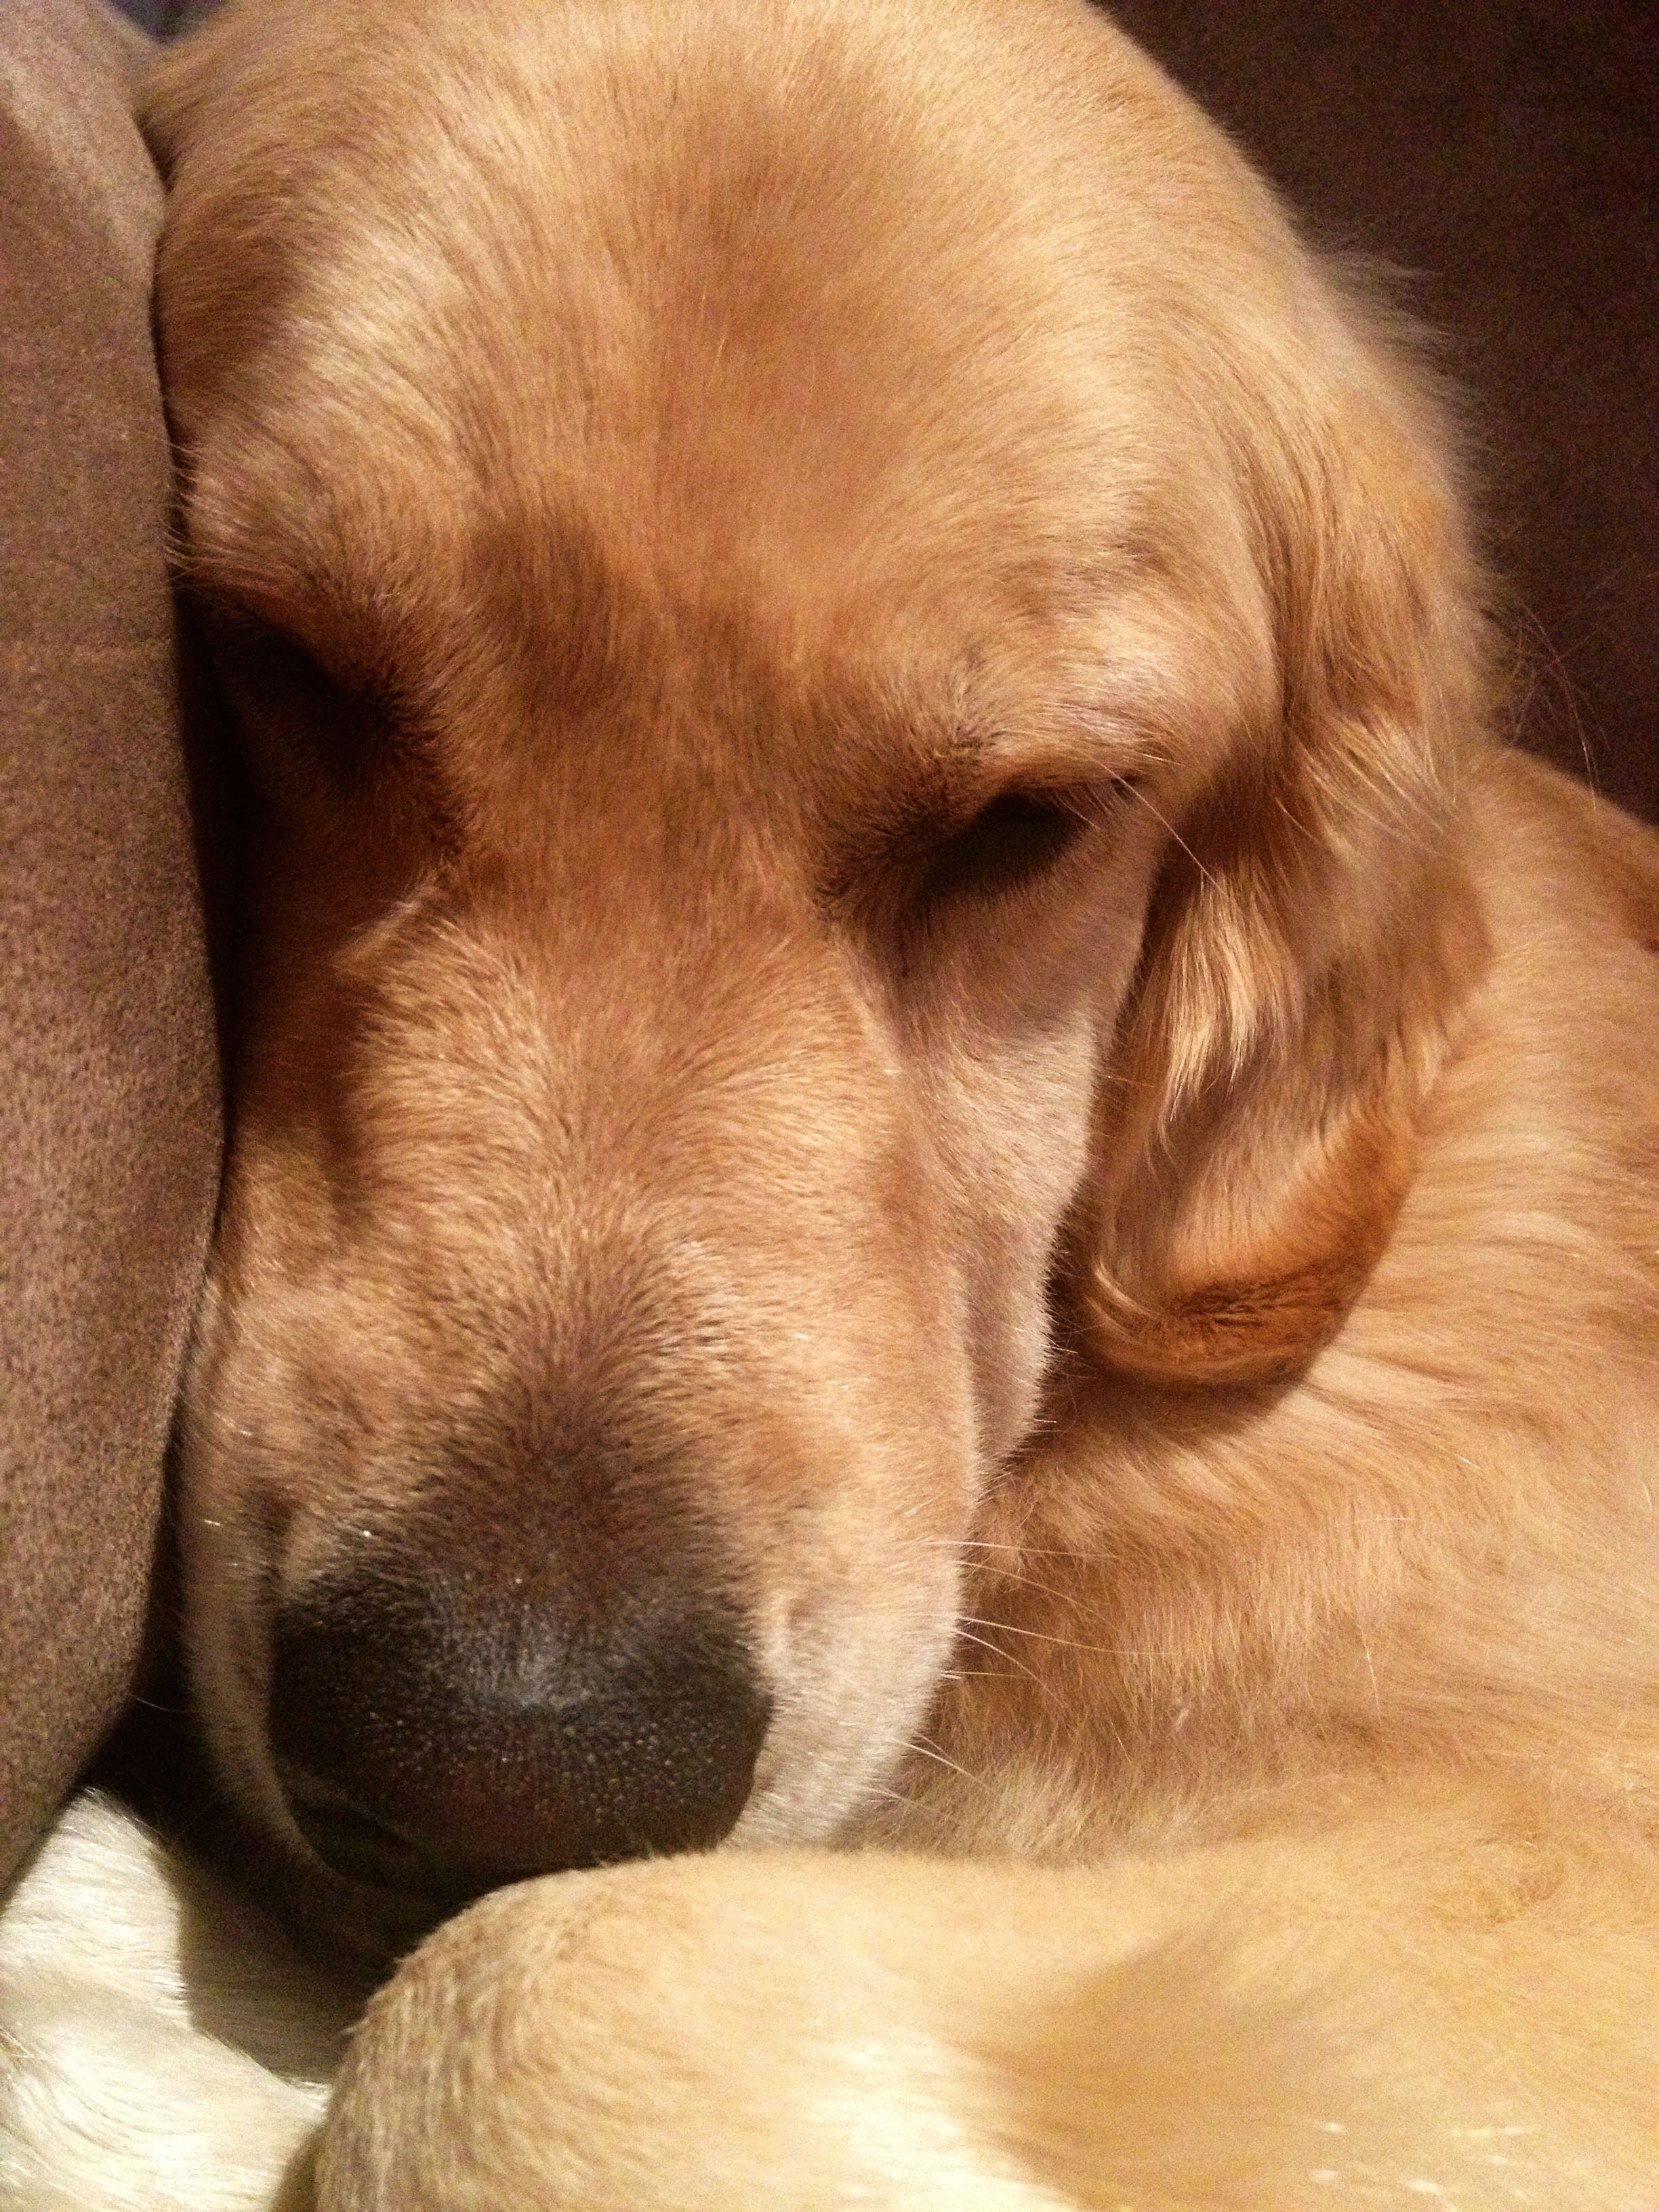
puppy, dog, animal, canine, pet, mammal, nose, lazy, golden retriever, snout, sleepy, head, vertebrate, labrador retriever, resting, dog breed, retriever, dog like mammal, dog crossbreeds